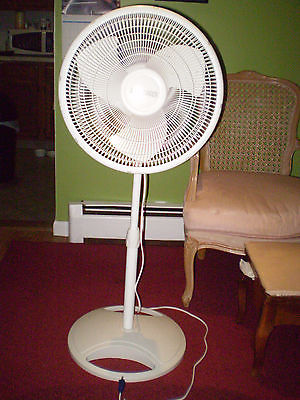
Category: fan